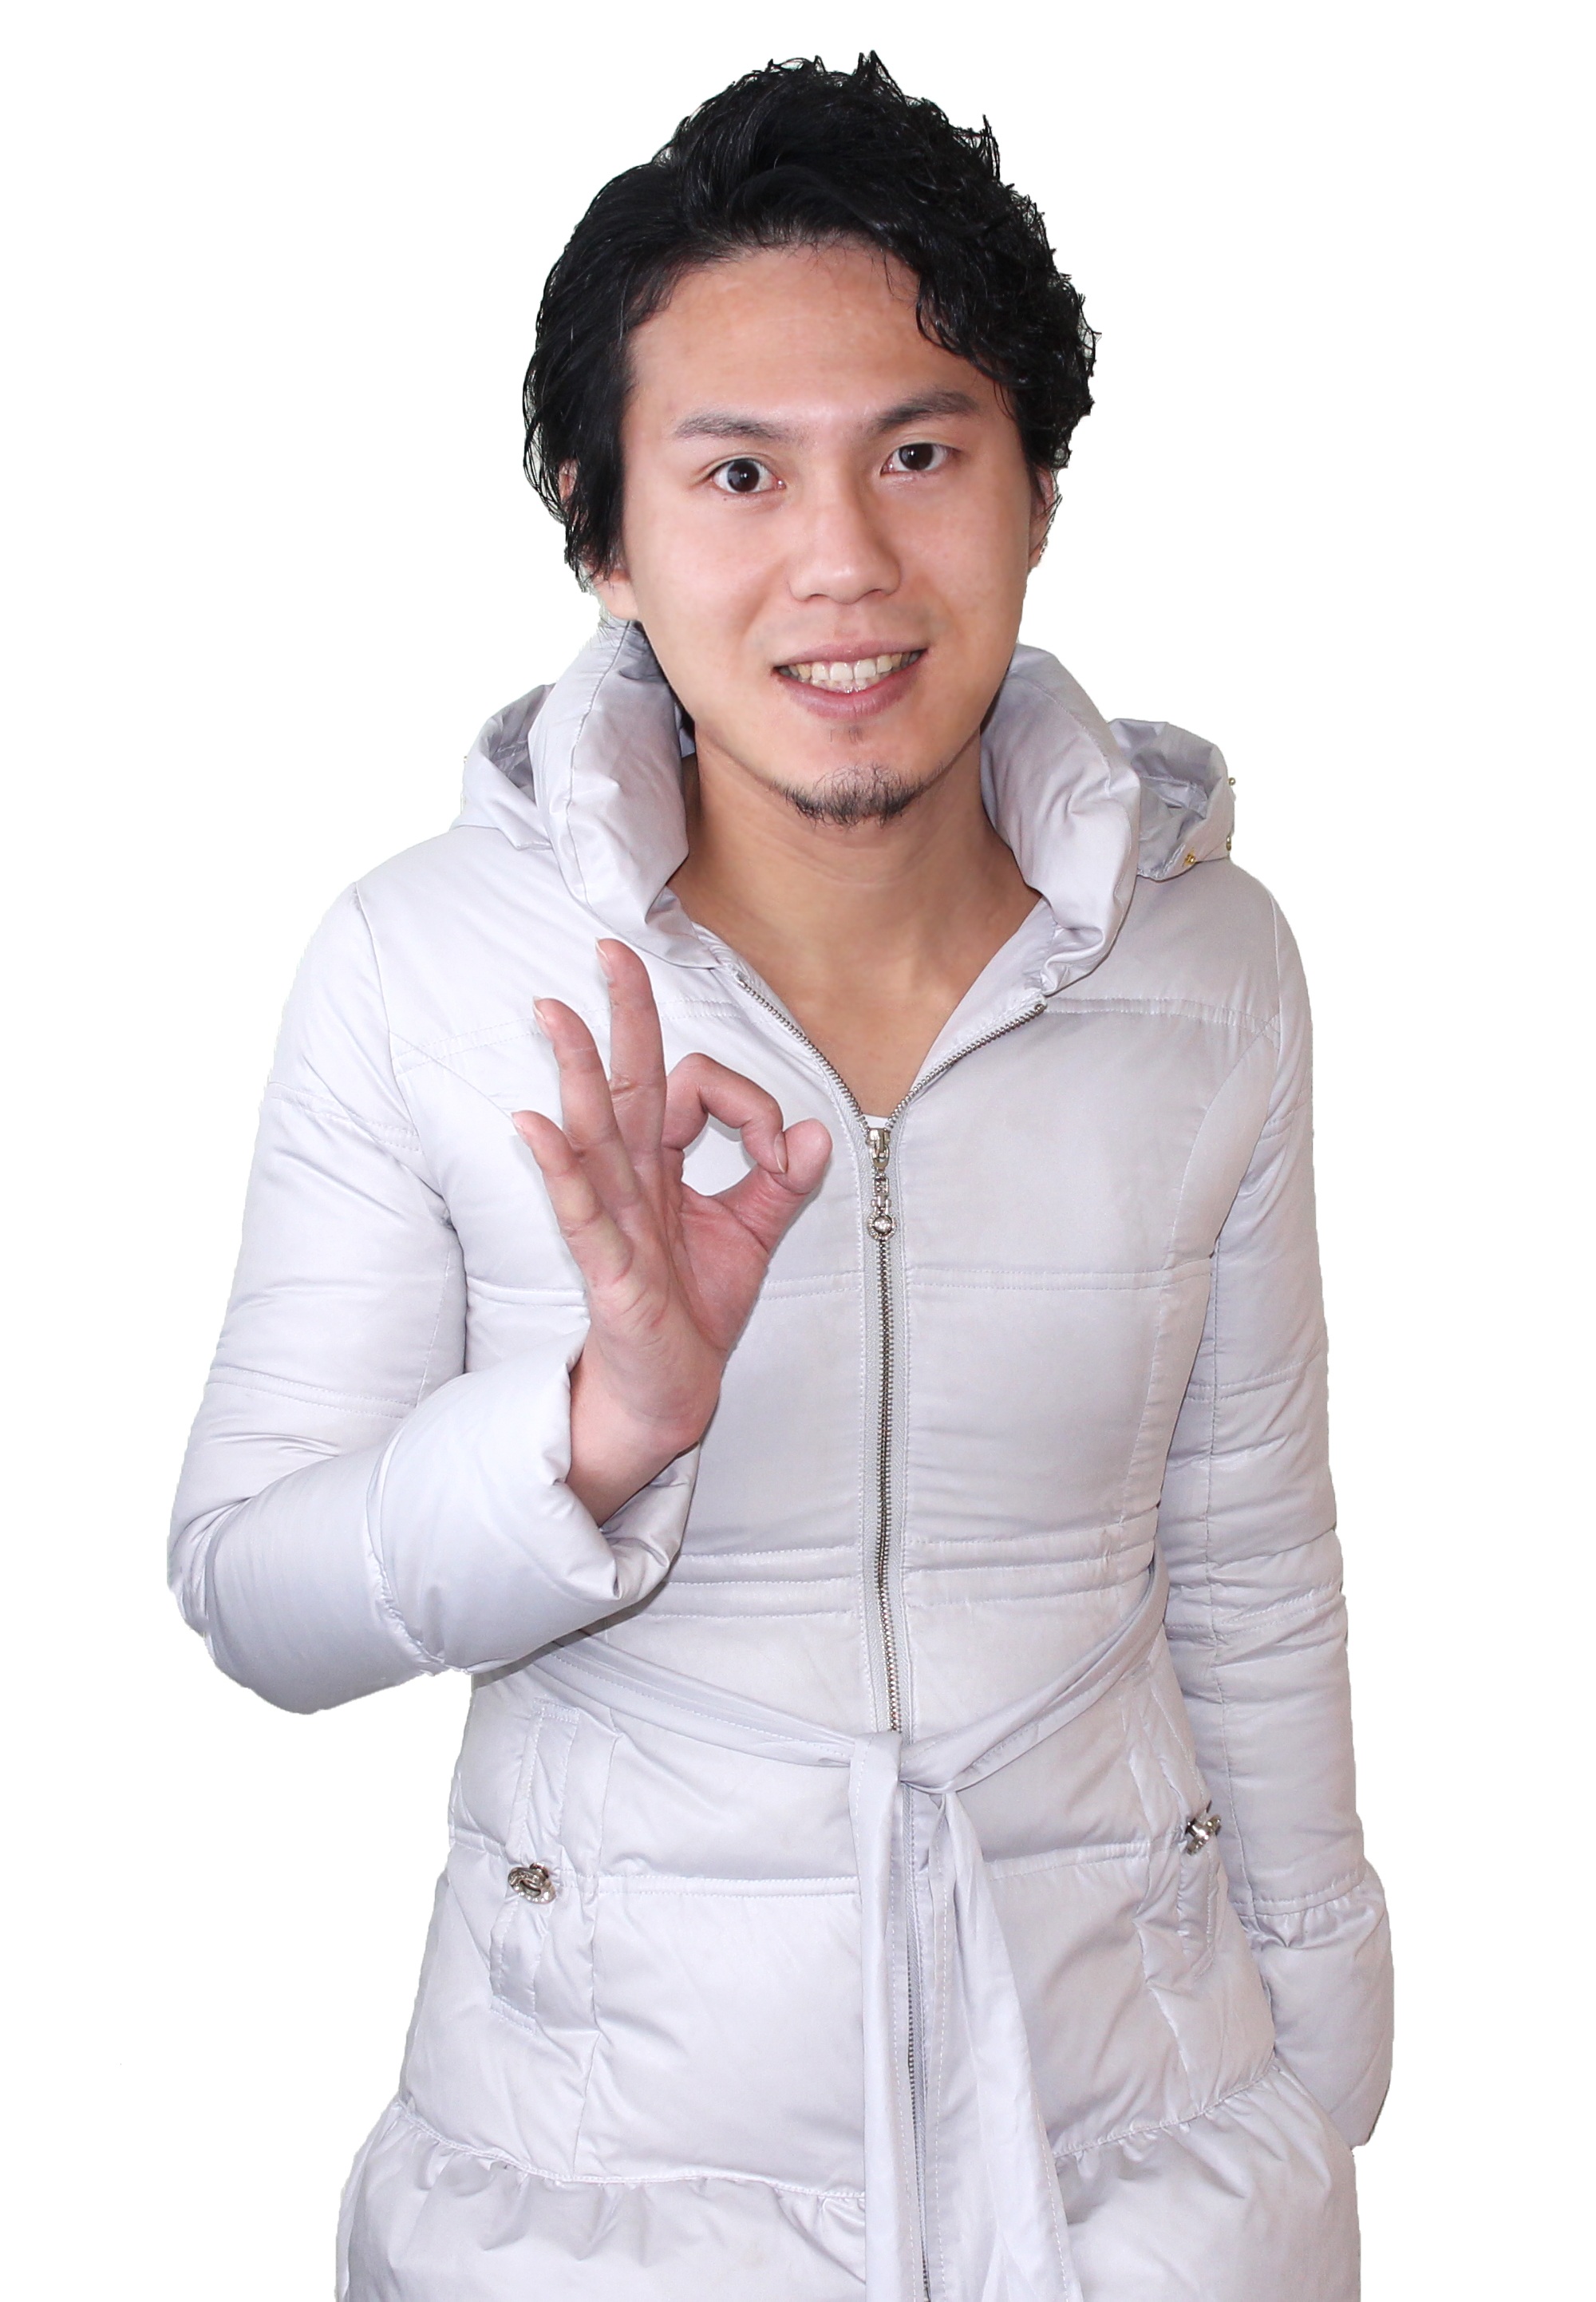
hand, person, male, singer, fur, young, finger, clothing, outerwear, smile, hood, face, japanese, safety, zero, trust, credit, okay, resolution, adult, success, peace of mind, sleeve, photo shoot, gestures, roger, no problem, the answer